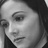
Emotion: sad